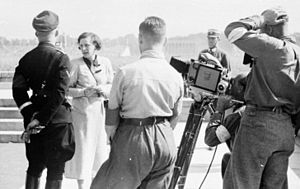
Leni Riefenstahl / Biografi / Fra danser til propagandafilminstruktør
Leni Riefenstahl sammen med Heinrich Himmler i Nürnberg (1934).
Berta Helene Amalie Leni Riefenstahl var en tysk skuespillerinde, danserinde, filmfotograf og instruktør berømmet for sin æstetiske sans. Hun blev især berømt for sit kontroversielle arbejde som Hitlers chefinstruktør, som bl.a. lavede den meget berømte og imponerende propagandafilm Triumph des Willens. Hendes karriere sluttede brat efter 2. verdenskrig, fordi hendes arbejde for nazisterne og hendes nære venskab med Adolf Hitler og Joseph Goebbels var kompromitterende. Hun blev ikke kendt skyldig i krigsforbrydelser.